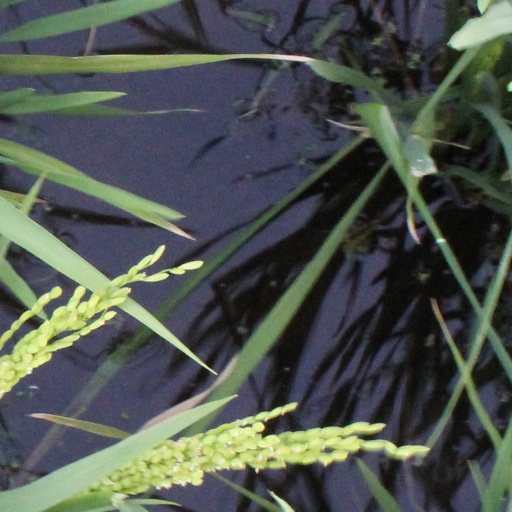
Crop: rice